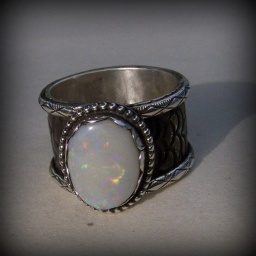
Manannan Mac Lir's ring of the White Dragon white opal wet in sterling silver